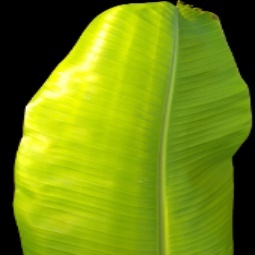
Label: Zinc